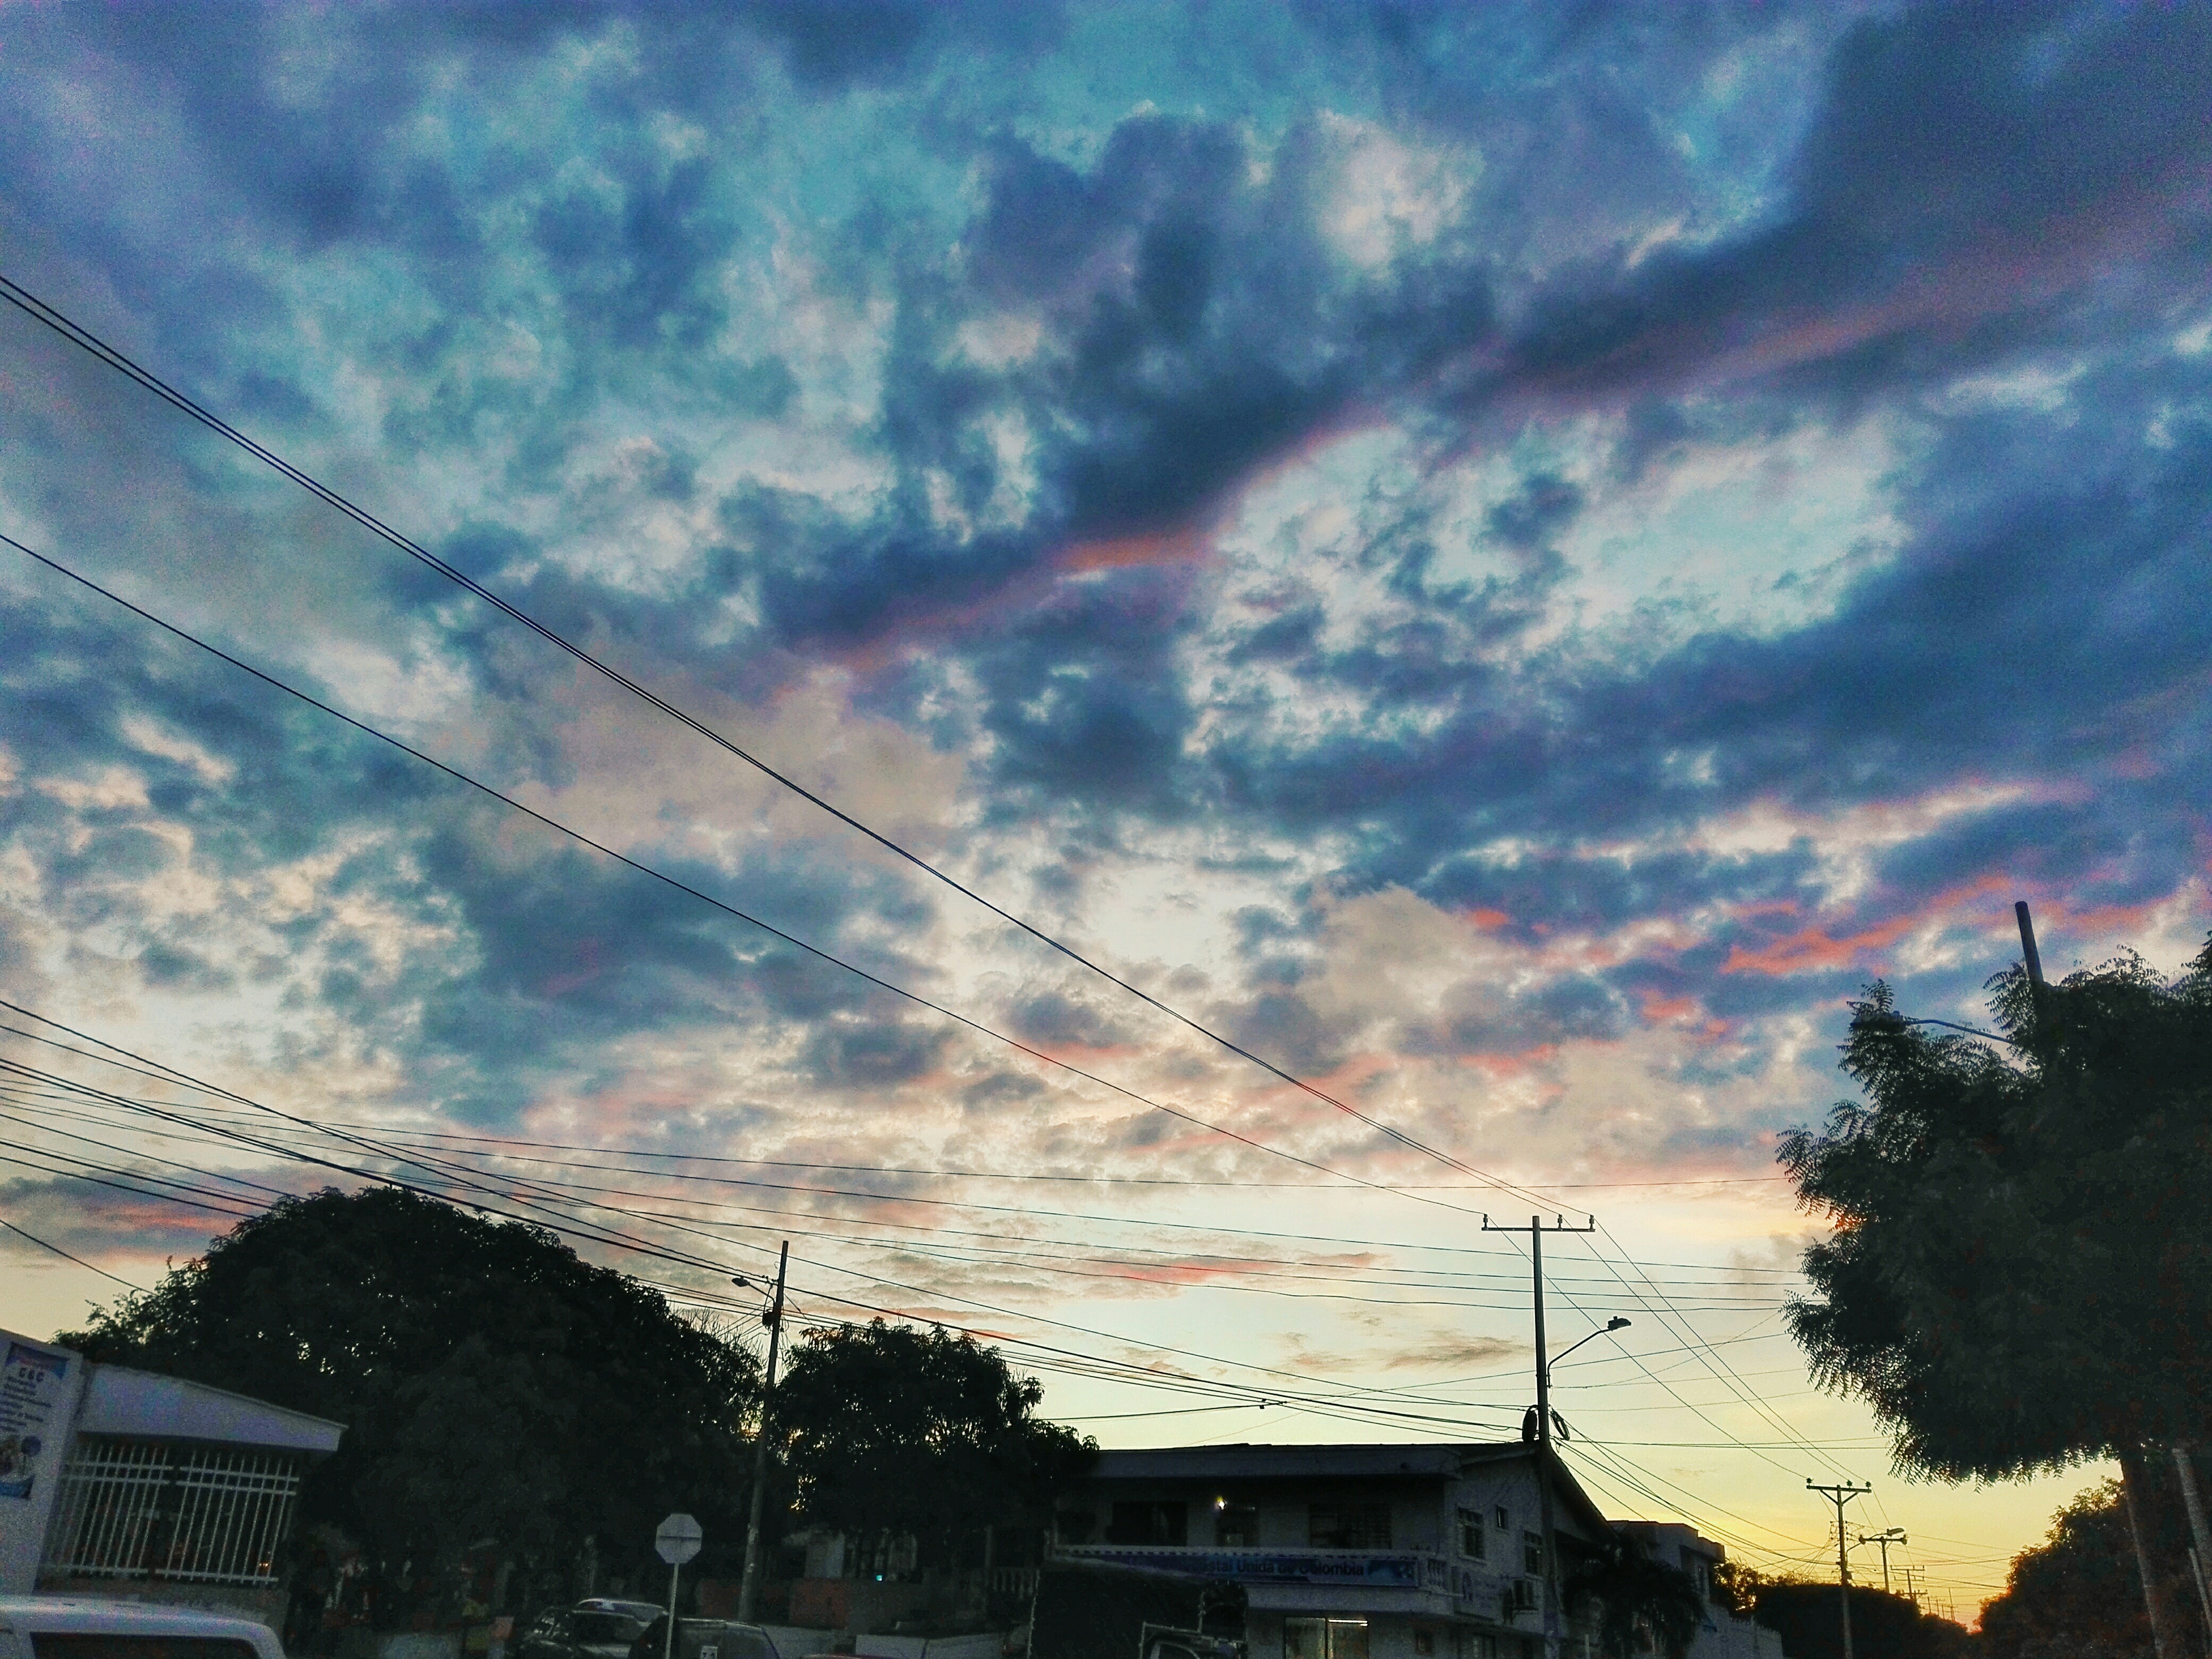
cloud, sky, sunrise, sunset, sunlight, morning, dawn, dusk, evening, meteorological phenomenon, residential area